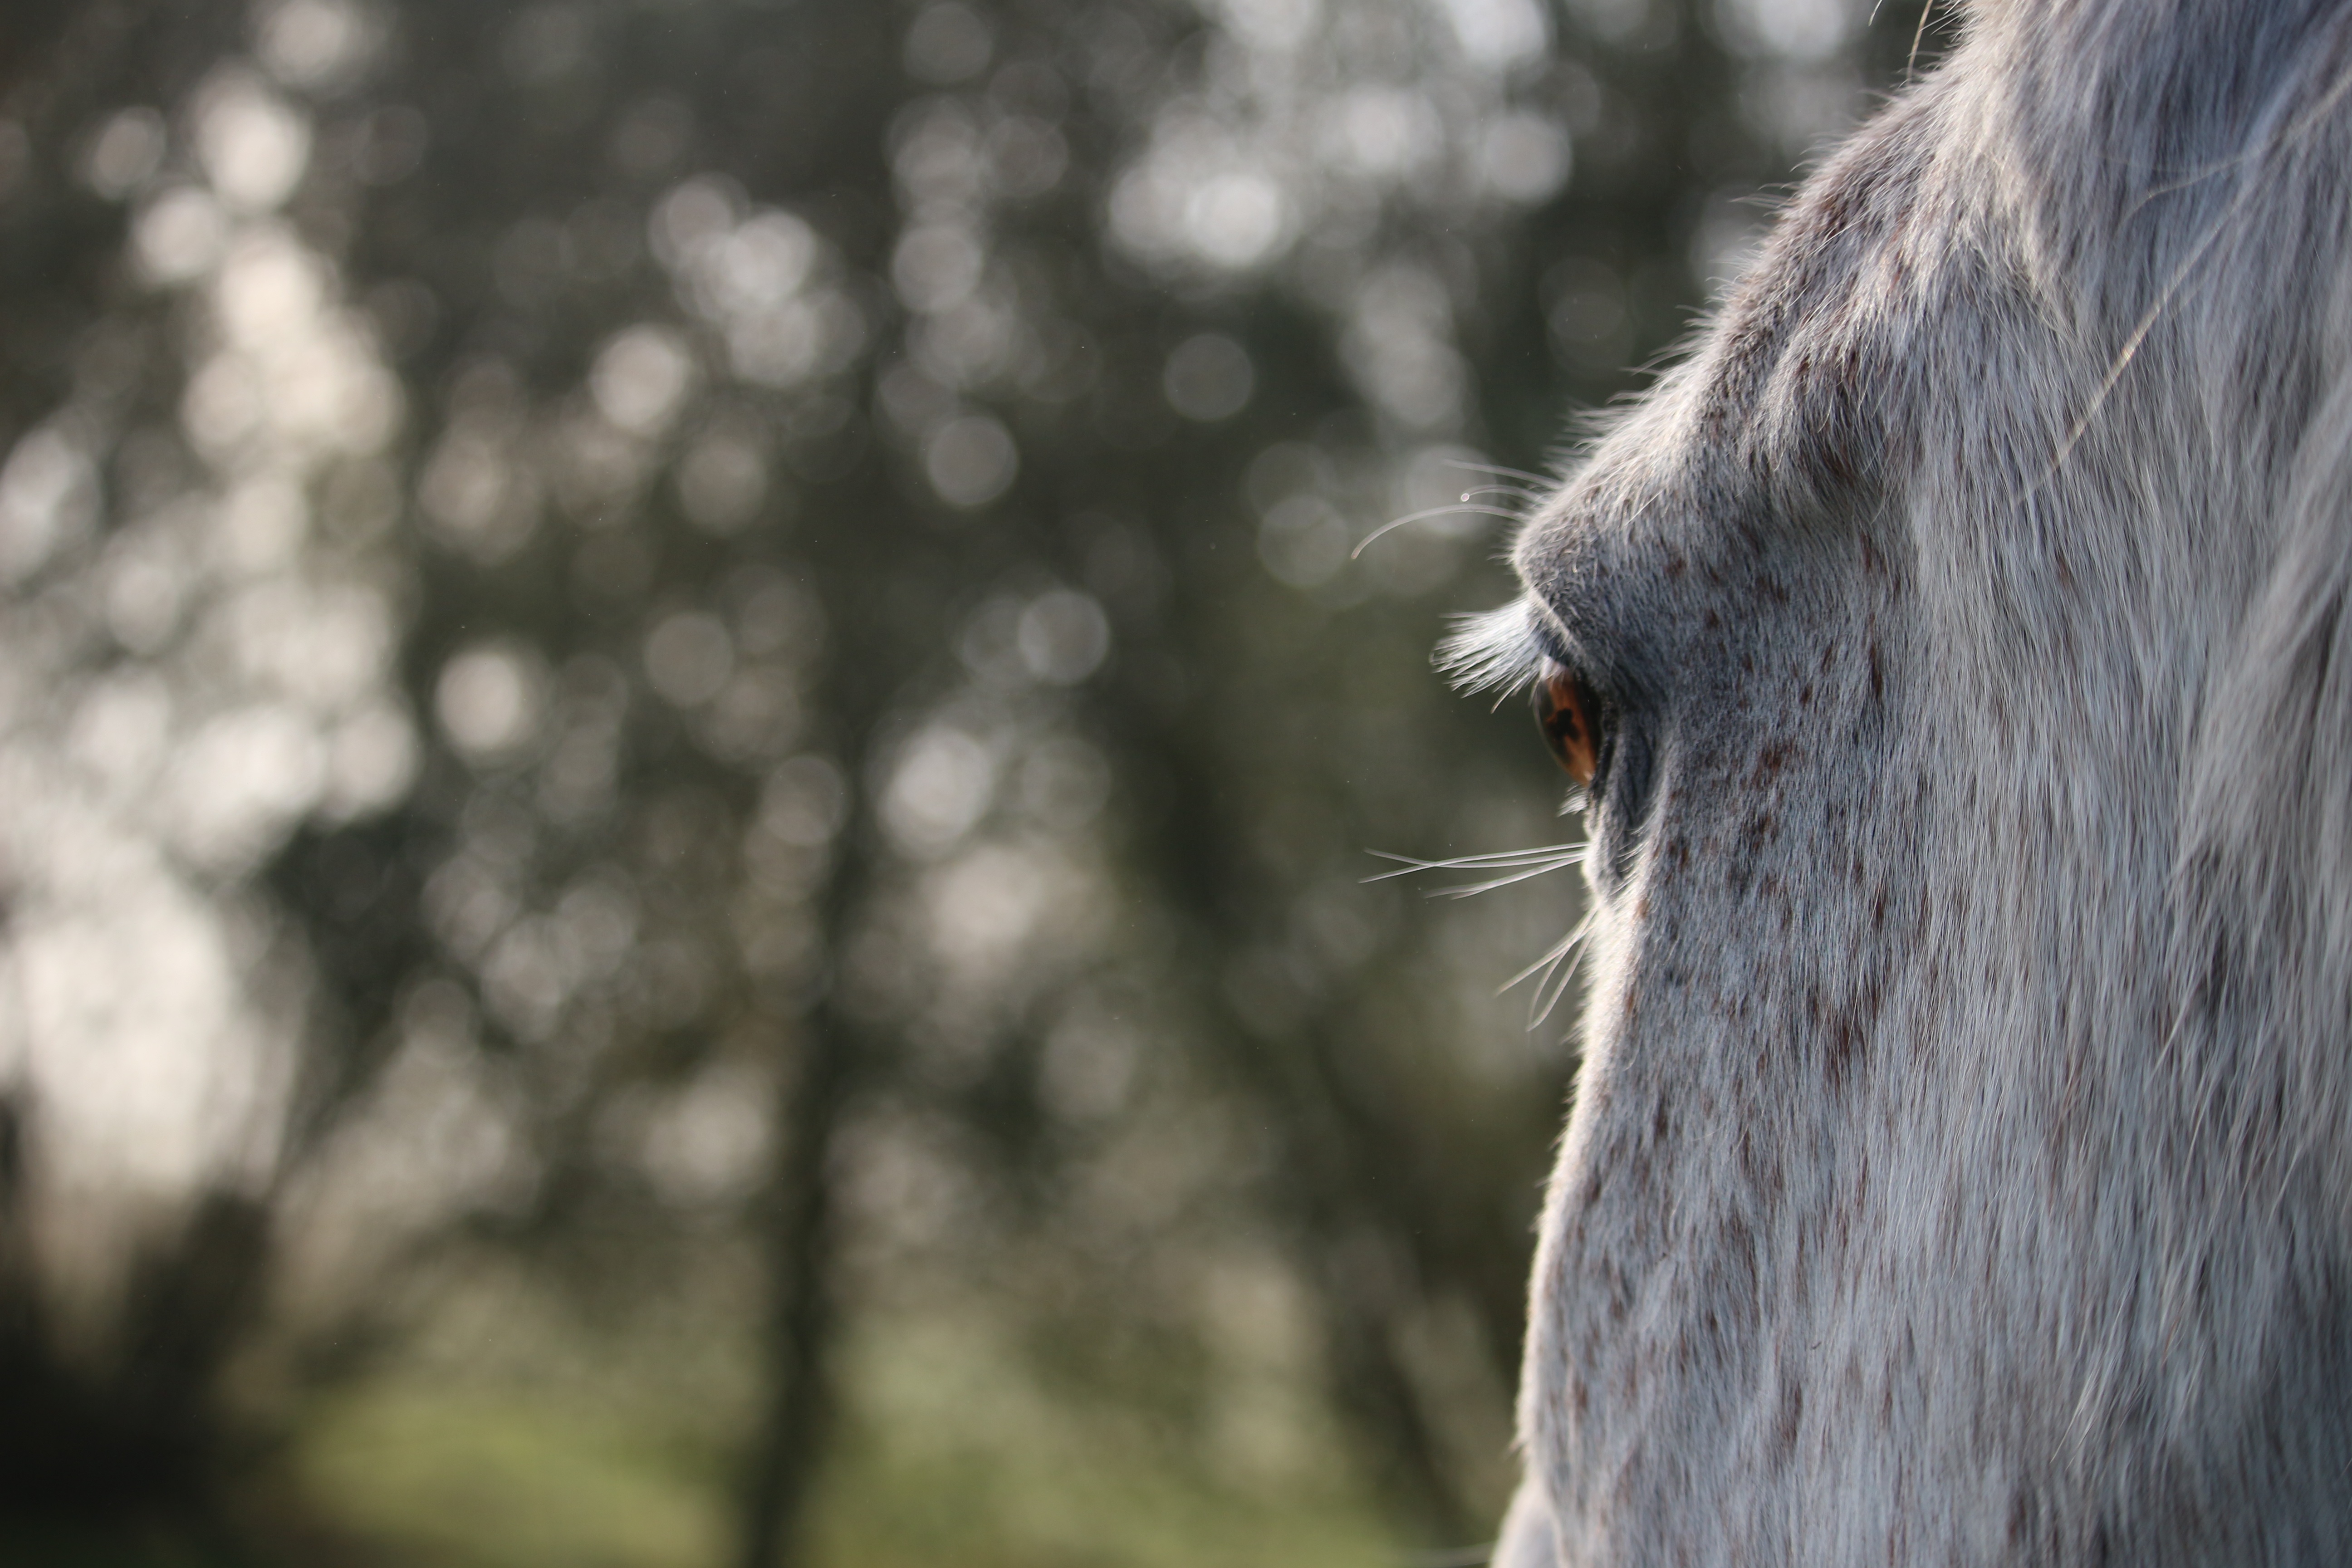
tree, nature, winter, wildlife, pasture, horse, autumn, mammal, mold, horse head, thoroughbred arabian, horse eye, horse like mammal